Civil Affairs Staging Area

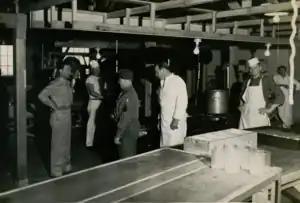
A CASA officer addresses a sergeant during training for mess supervisors.

The coursework for Mess Supervisors covered several areas that had an immediate impact on civilian sustenance: